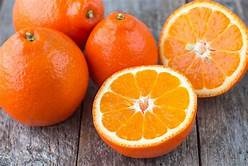
Label: mandarine